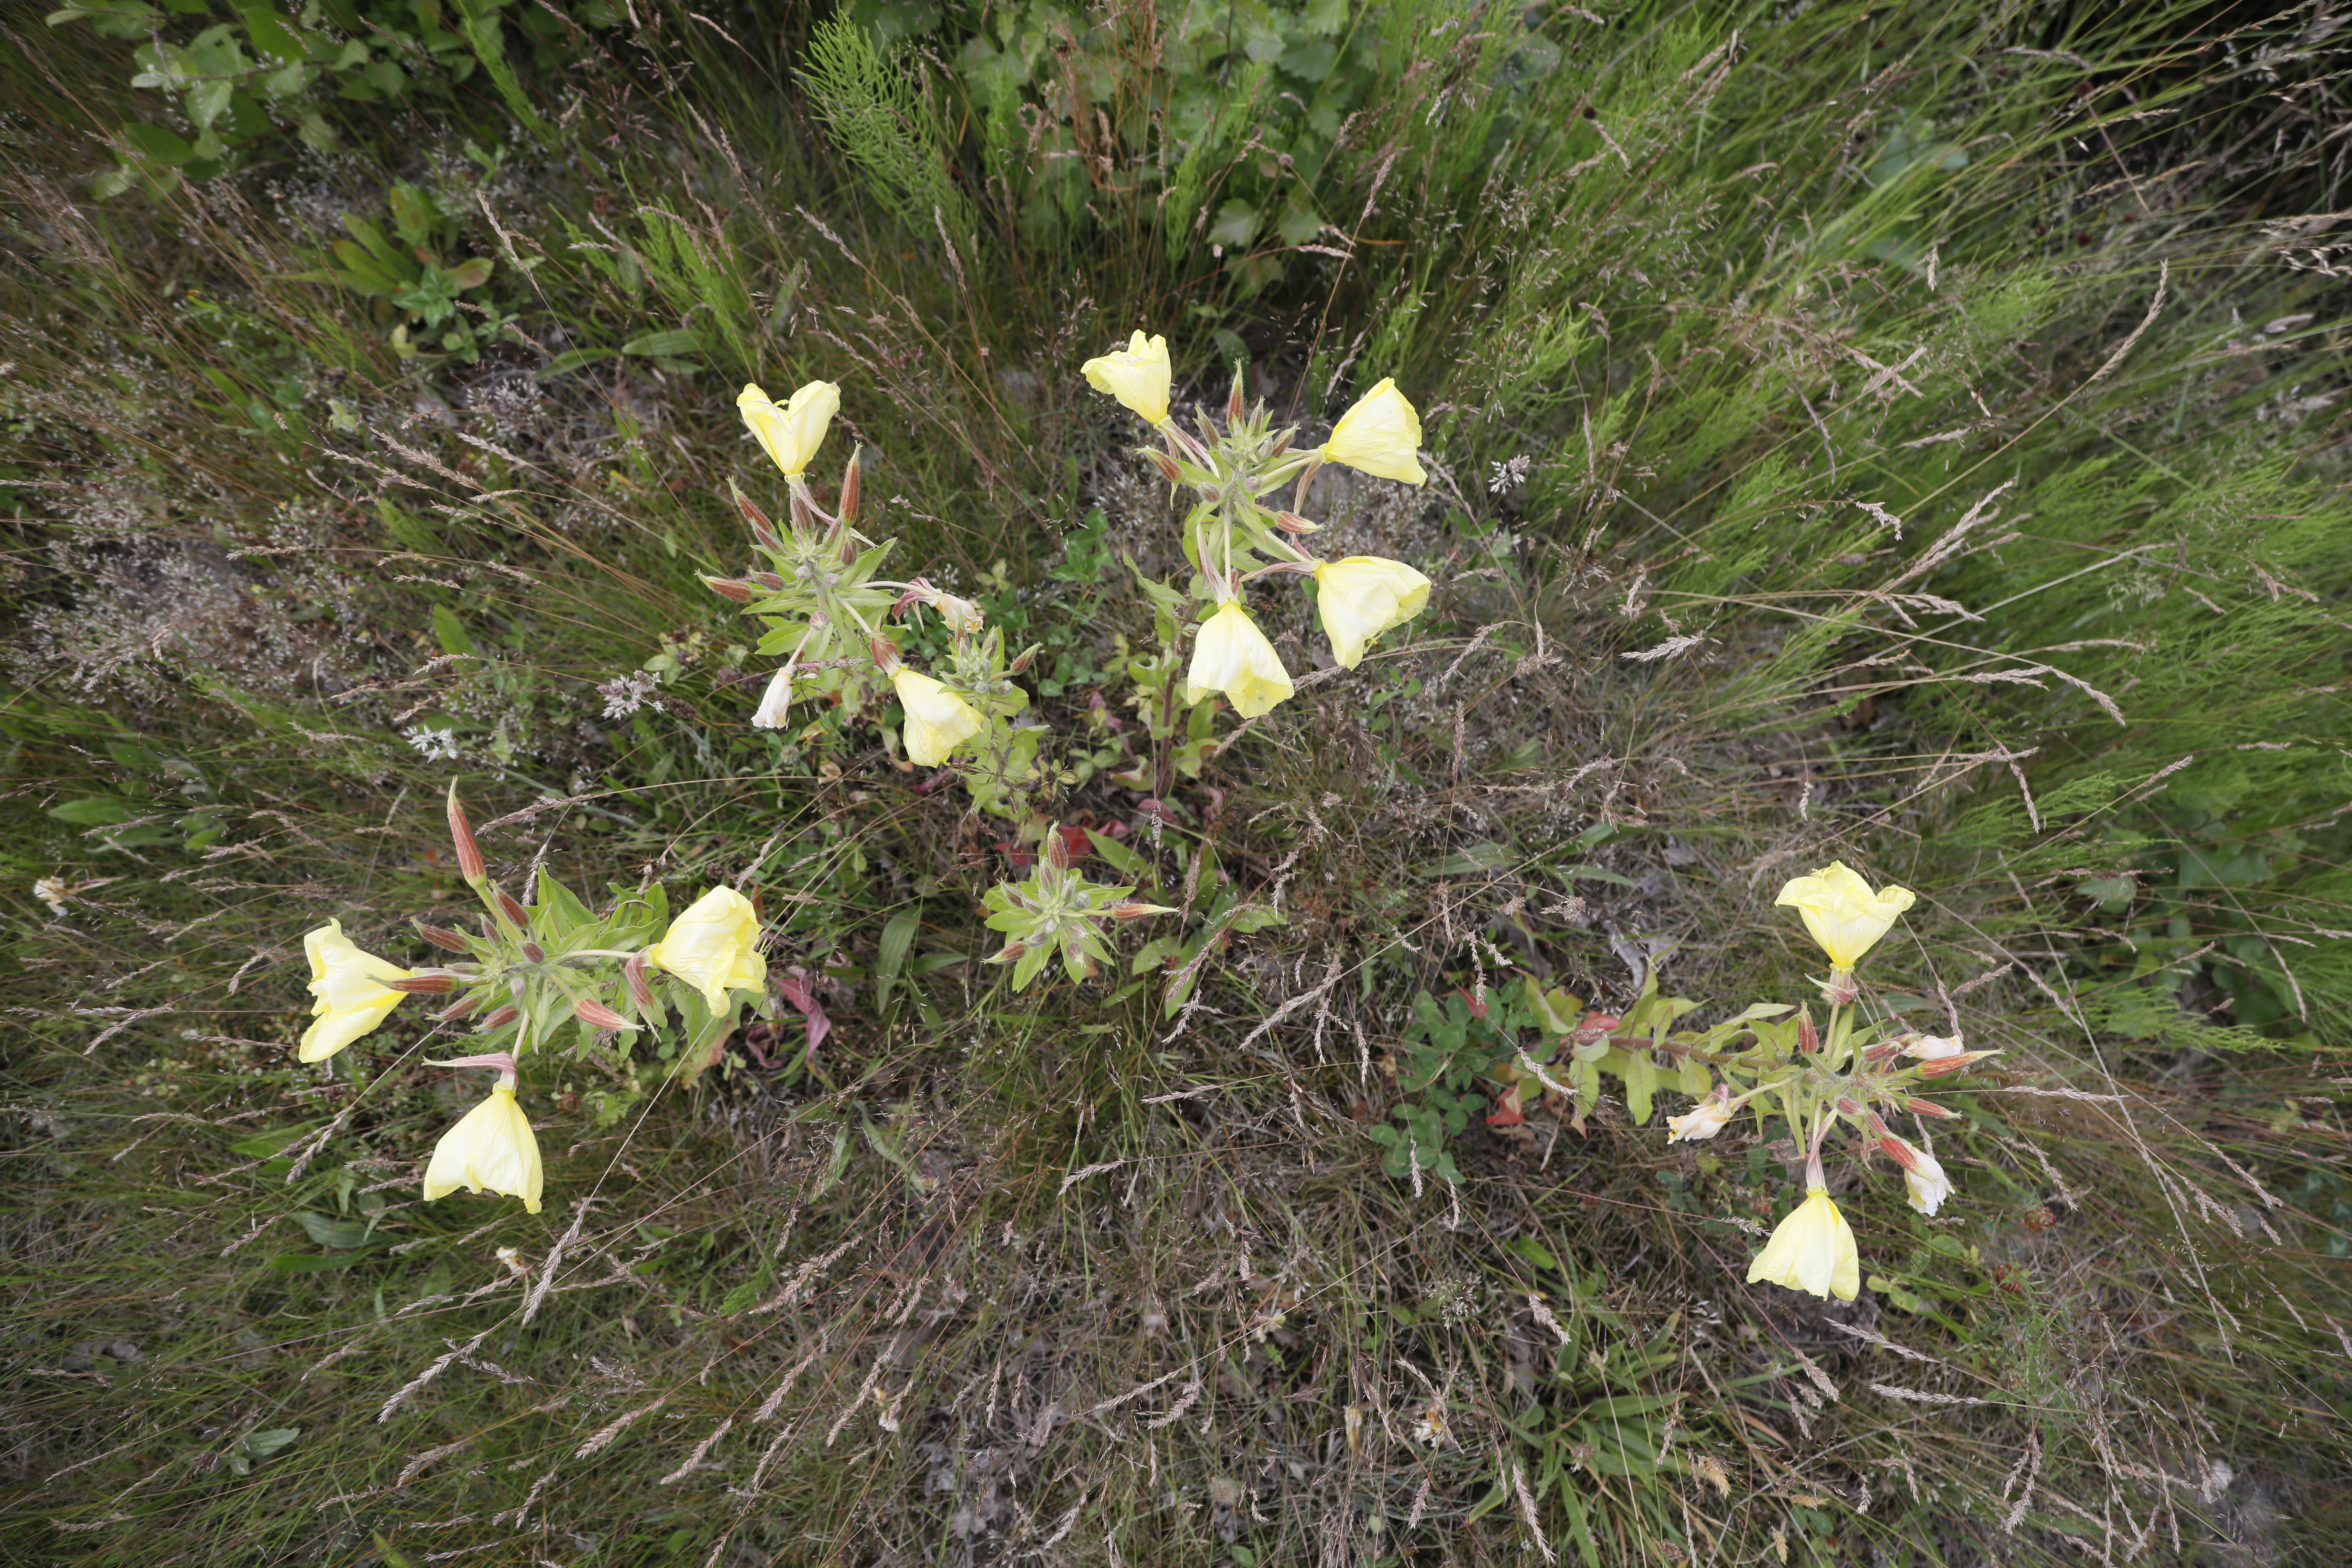
Plant species: Oenothera glazioviana